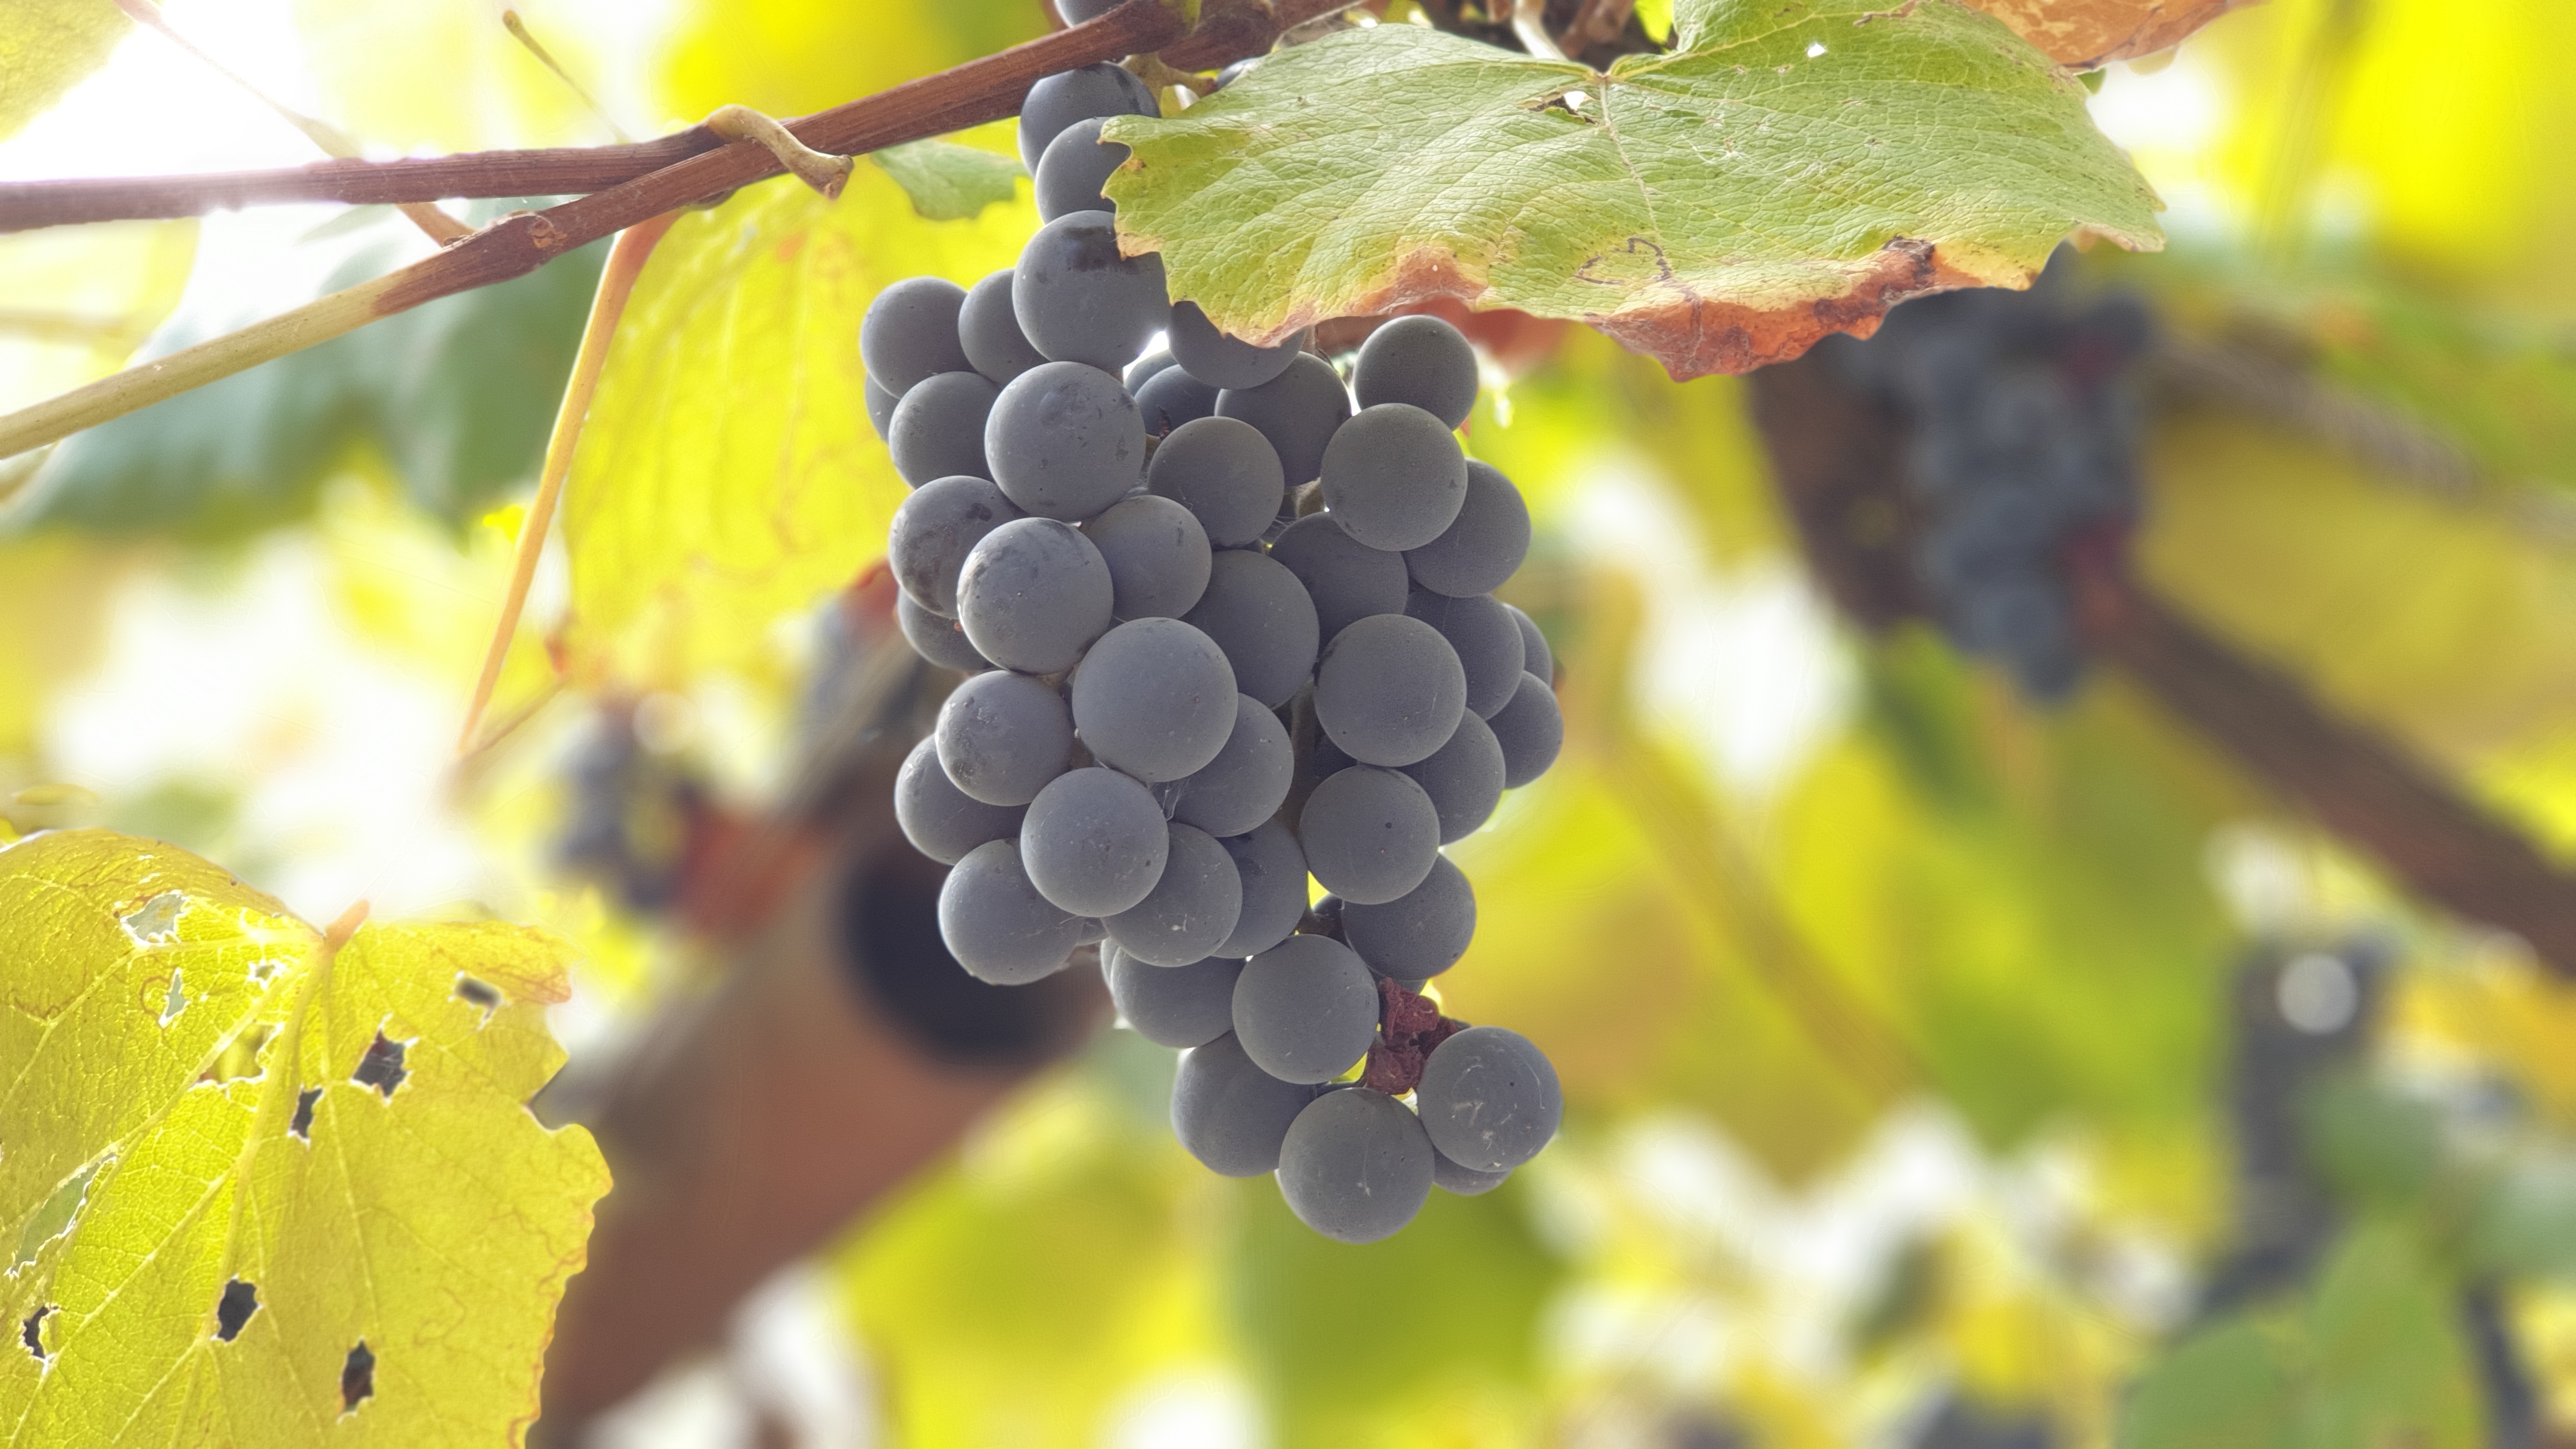
grapes, wine, autumn, crop, blue, sauvignon, vineyard, grape, grape leaves, seedless fruit, grapevine family, fruit, plant, vitis, flowering plant, flower, leaf, zante currant, food, Davidson's Plum, berry, currant, snack, blueberry, plantation, produce, mahonia